Diane von Fürstenberg

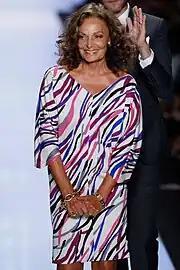
Von Fürstenberg at the 2008 New York Fashion Week

A year after marrying, Fürstenberg began designing women's clothes: "The minute I knew I was about to be Egon's wife, I decided to have a career. I wanted to be someone of my own, and not just a plain little girl who got married beyond her desserts." After the Fürstenbergs separated in 1973, Egon also became a fashion designer. After moving to New York, she met high-profile "Vogue" editor Diana Vreeland, who declared her designs "absolutely smashing". She had her name listed on the fashion calendar for New York Fashion Week, and so her business was created. She moved into an estate in Connecticut she named, and has lived there since.